Ted Coy

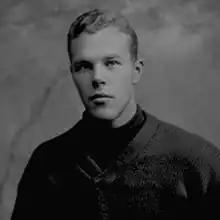

Edward Harris Coy (May 23, 1888 – September 8, 1935) was an American football player and coach. Coy was selected as a first-team All-American three straight years from 1907 to 1909 and was later selected as the fullback on Walter Camp's All-Time All-America team. He also served as Yale's head football coach in 1910. In 1951, Coy was inducted into the College Football Hall of Fame as part of its inaugural class.